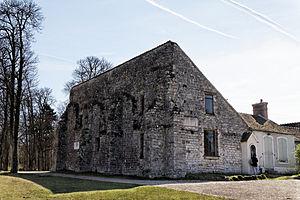
L'église Saint-Louis est une église catholique située à Fontainebleau au 2 rue de la Paroisse, dans le diocèse de Meaux. Elle est l'église paroissiale de la ville, non loin du château de Fontainebleau. Le curé actuel est le père José Antonini.
Le Prieuré Notre-Dame de Franchard, est un ermitage situé en Forêt de Fontainebleau dans le département de Seine-et-Marne, de l'ordre des Trinitaires, suivant la règle de saint Augustin.